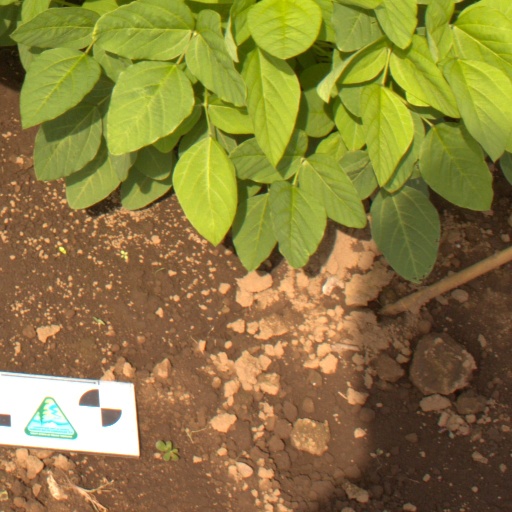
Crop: soybean